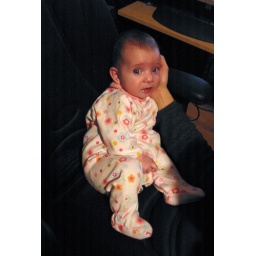
in the desk chair